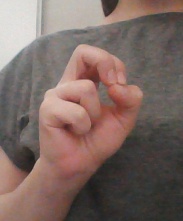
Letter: gaaf